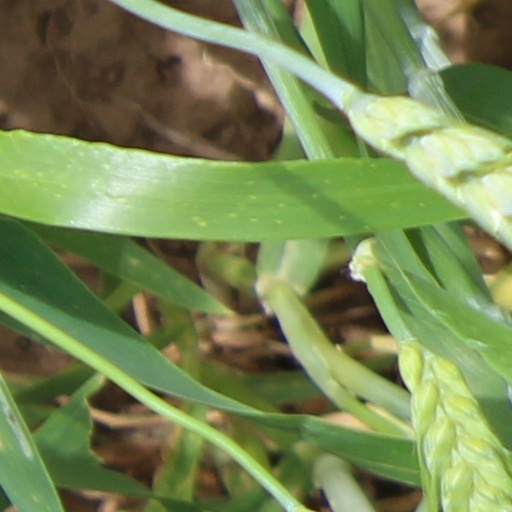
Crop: wheat